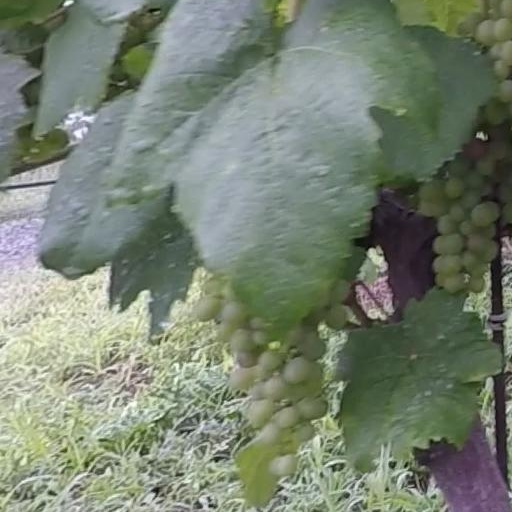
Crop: grape